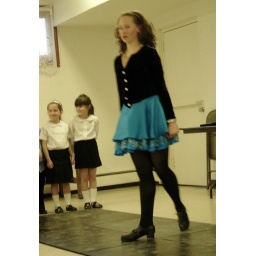
Hard shoe dancer in ceilidh dress